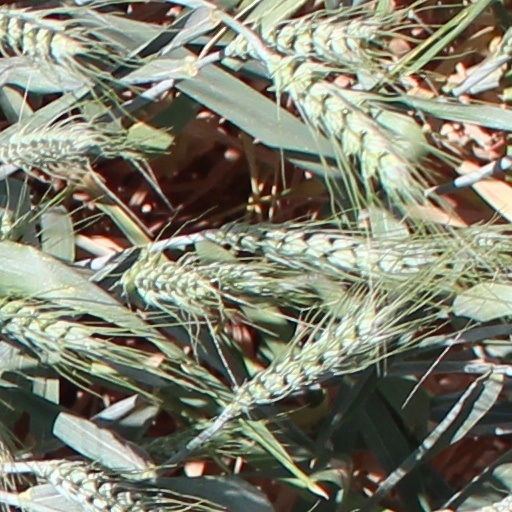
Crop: wheat